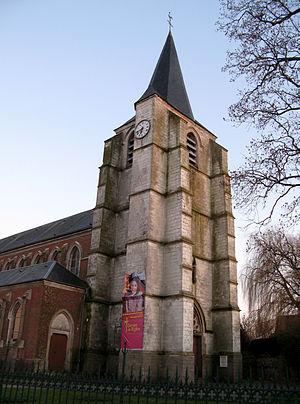
Nouvion, parfois appelée localement Nouvion-en-Ponthieu, est une commune française située dans le département de la Somme en région Hauts-de-France.
L'église Saint-Maurice de Nouvion-en-Ponthieu est une église située à Nouvion, dans l'ouest du département de la Somme